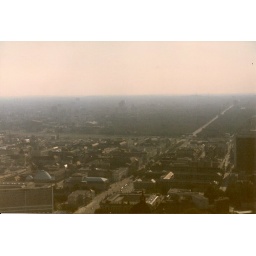
View from the TV tower in East Berlin